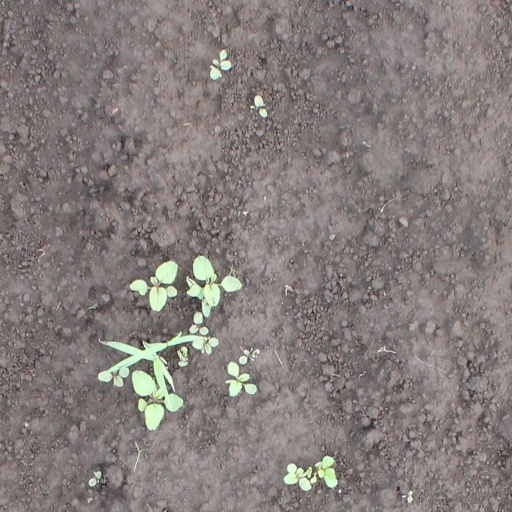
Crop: soybean